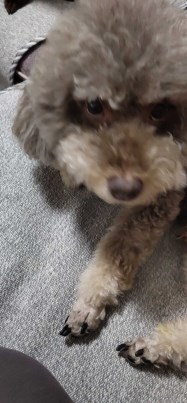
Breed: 7449-n000128-teddy